Lung-on-a-chip

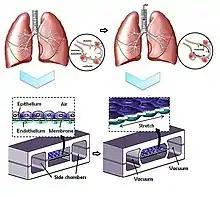
Schematic drawing of a lung-on-a-chip. The membrane in the middle can be stretched by vacuum in the two side chambers.

Lung-on-a-chip (LoC), also known as Lung Chips, are micro- and millifluidic organ-on-a-chip devices designed to replicate the structure and function of the human lung, mimicking the breathing motions and fluid dynamics that occur during inhalation and exhalation. LoCs represent the most promising alternative to replace animal testing.